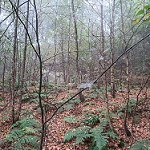
Label: forest